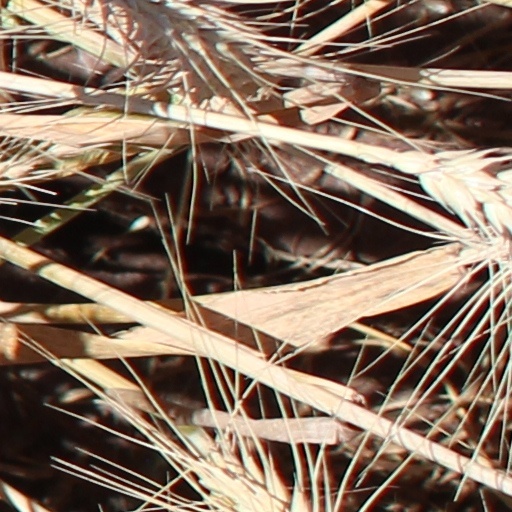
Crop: wheat